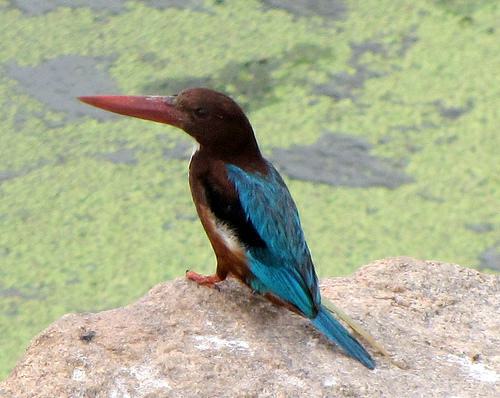
A photo of a white breasted kingfisher